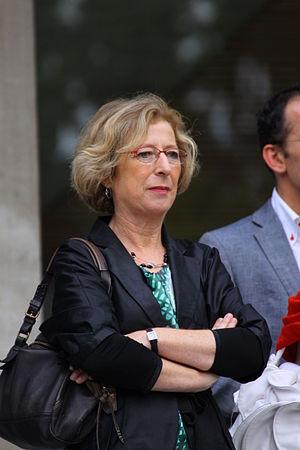
Geneviève Fioraso lors des festivités du 14 juillet 2011 à Grenoble
Cette liste de femmes ministres françaises recense, par présidence ou par gouvernement, toutes les femmes qui ont été membres d'un gouvernement, depuis les années 1930.
Le premier gouvernement Manuel Valls est le trente-septième gouvernement de la Vᵉ République française, en fonction du 31 mars au 25 août 2014. Il s’agit du troisième gouvernement nommé par le président de la République François Hollande.
Le premier gouvernement Jean-Marc Ayrault est le trente-cinquième gouvernement de la Cinquième République française. Le Premier ministre est nommé par un décret du président de la République en date du 15 mai 2012.